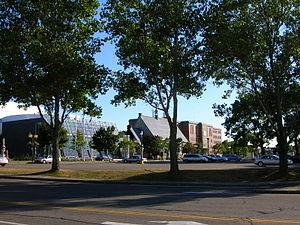
L'histoire de Rimouski traite de cette thématique de la ville de Rimouski depuis ses origines. Elle débute par des indices de la présence des premiers chasseurs amérindiens vers l'an 8000 avant notre ère jusqu'au passage des premiers navigateurs européens au XVIᵉ siècle, à la création de la seigneurie de Rimouski en 1688 et à l'arrivée du premier seigneur résident, René Lepage de Sainte-Claire, en 1696, à son lent développement qui a mené à la création et au détachement de plusieurs municipalités au XIXᵉ siècle et dans la première moitié du XXᵉ siècle et au regroupement de toutes ces petites villes en 2002 pour former la ville actuelle.